University of Texas at El Paso

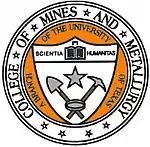
College of Mines seal

On April 16, 1913, SB 183 was signed by the Texas governor allocating funding for a new educational institution that would later become UTEP, making it the second oldest academic institution in the University of Texas system. The school officially opened on September 28, 1914, with 27 students in buildings belonging to the former El Paso Military Institute on a site adjacent to Fort Bliss on the Lanoria Mesa. The school was founded in 1913 as the State School of Mines and Metallurgy, and a practice mineshaft survives on the campus. By 1916, enrollment had grown to 39 students, including its first two female students, Ruth Brown and Grace Odell.